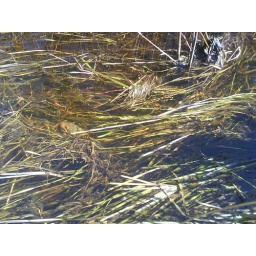
grass in water